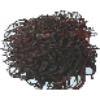
Label: rambutan